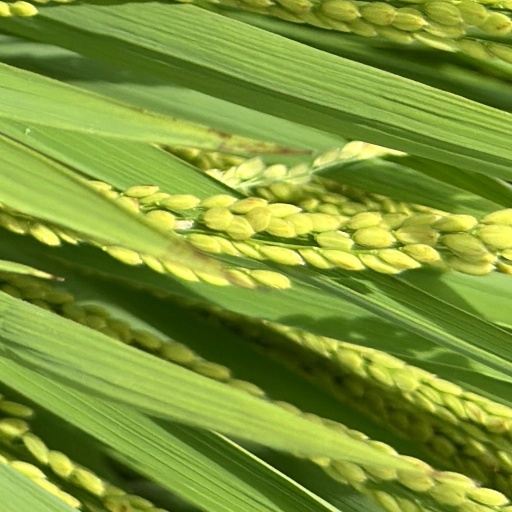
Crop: rice